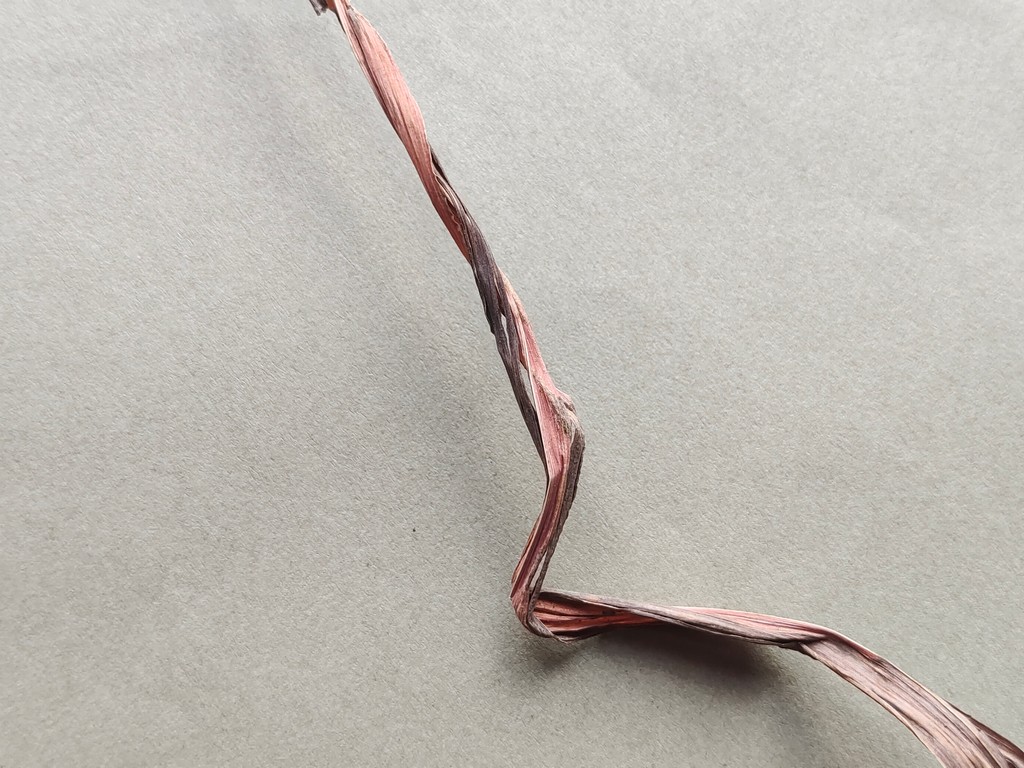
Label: Dried